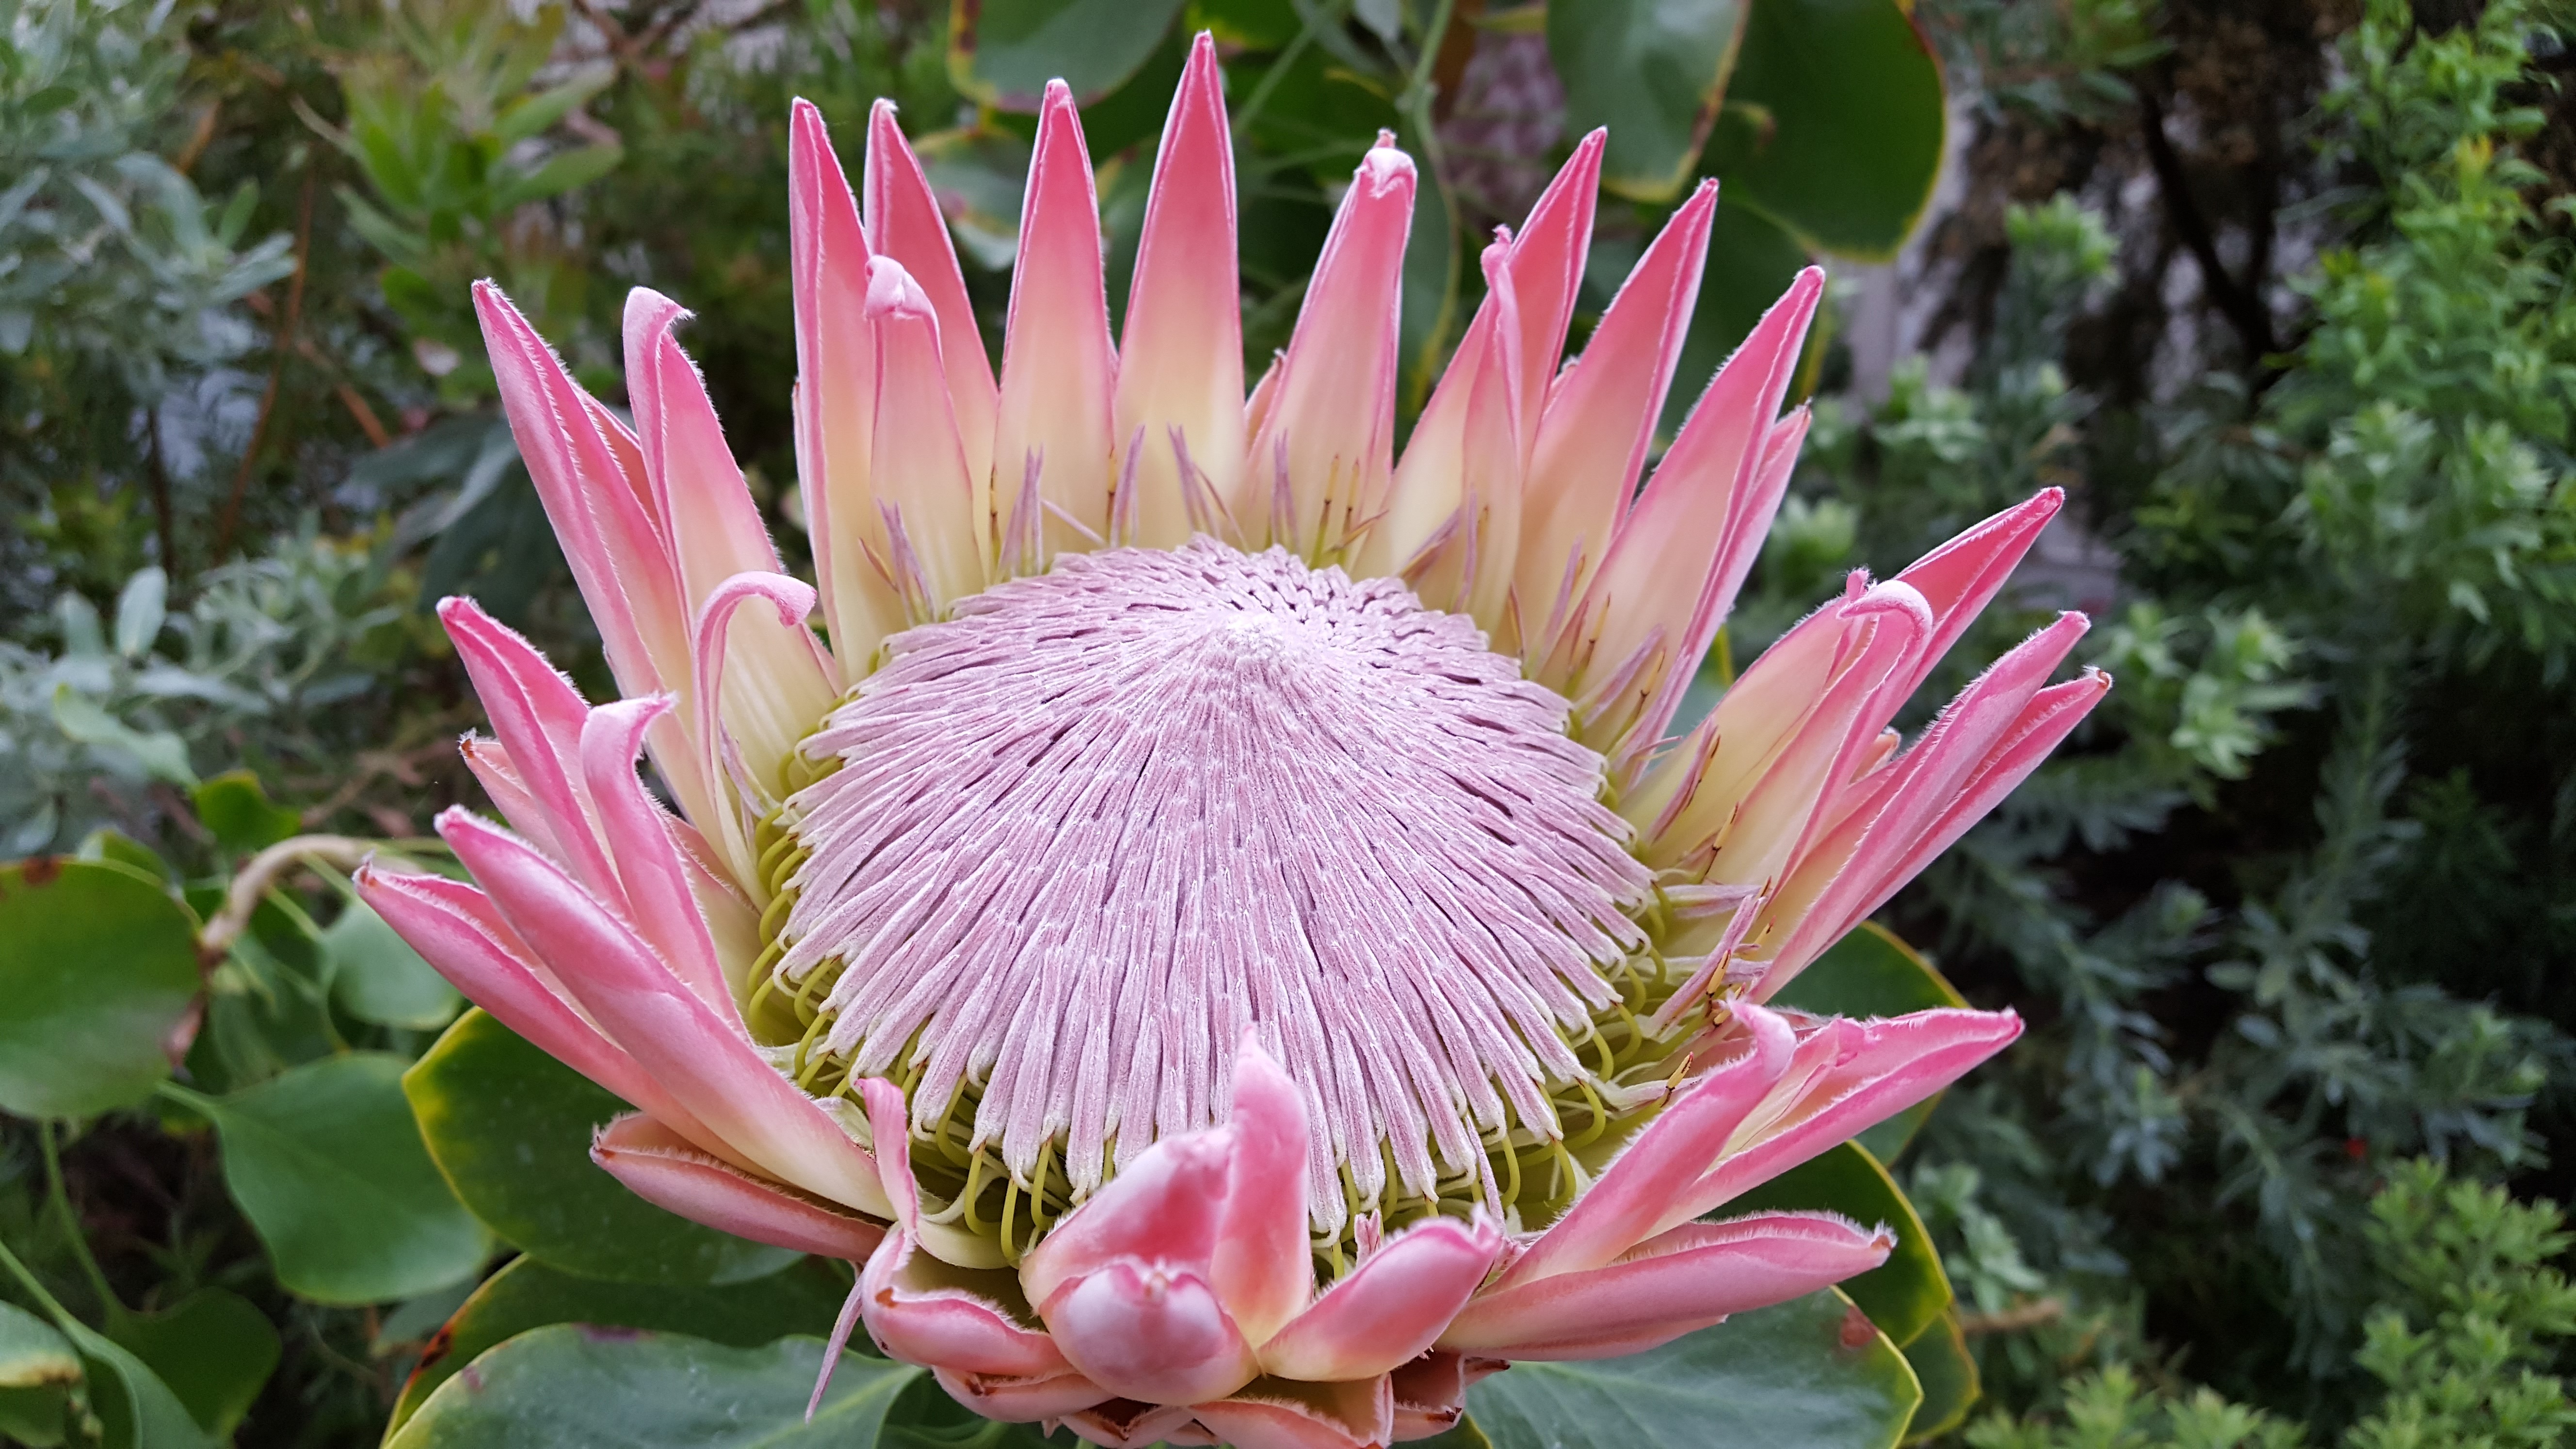
plant, flower, petal, botany, flora, wildflower, exotic, protea, flowering plant, daisy family, sugar bushes, sugar bush, land plant, proteales, protea family